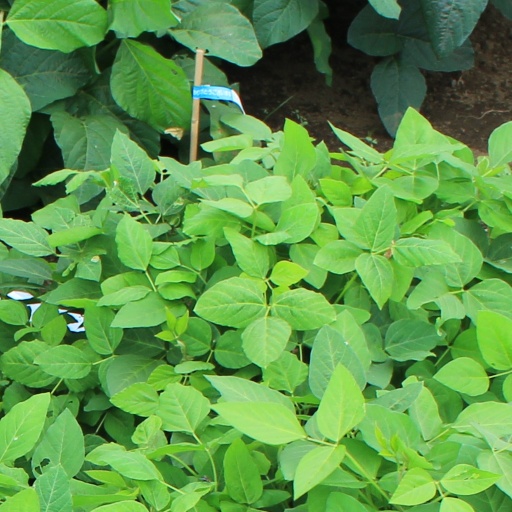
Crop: soybean